Hexyz Force

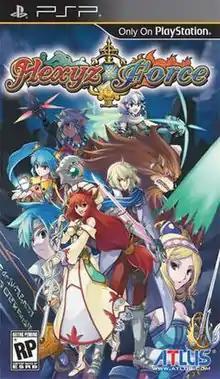
North American cover art

Hexyz Force is a role-playing video game developed by Sting Entertainment and published by Atlus for the PlayStation Portable. It was released in Japan on November 12, 2009 and in North America on May 25, 2010.